Camp Beauregard Memorial

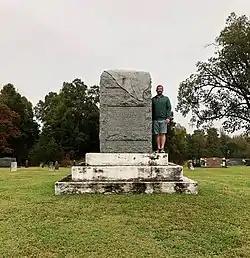

The Camp Beauregard Memorial, outside Water Valley, Kentucky on Kentucky state road 2422 northeast of town, marks the site of a Confederate States Army encampment named for General P. G. T. Beauregard. The camp was situated to protect the right flank of the Confederate encampment at Columbus, Kentucky.